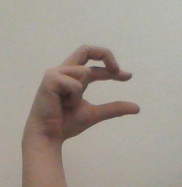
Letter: thal